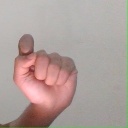
अक्षर: घ